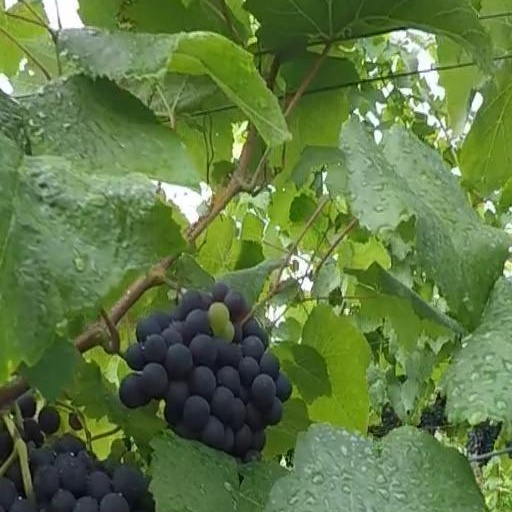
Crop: grape